Palais de la Bourse, Lyon

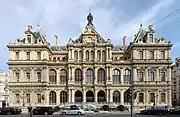
The Palais de la Bourse on the Place des Cordeliers seen in 2018

The Palais de la Bourse or Palais du Commerce is a building in the Les Cordeliers quarter in 2nd arrondissement of Lyon. It currently houses the headquarters of the Chamber of Commerce and Industry (CCI) of Lyon. In 1994, the building was classified a "monument historique".